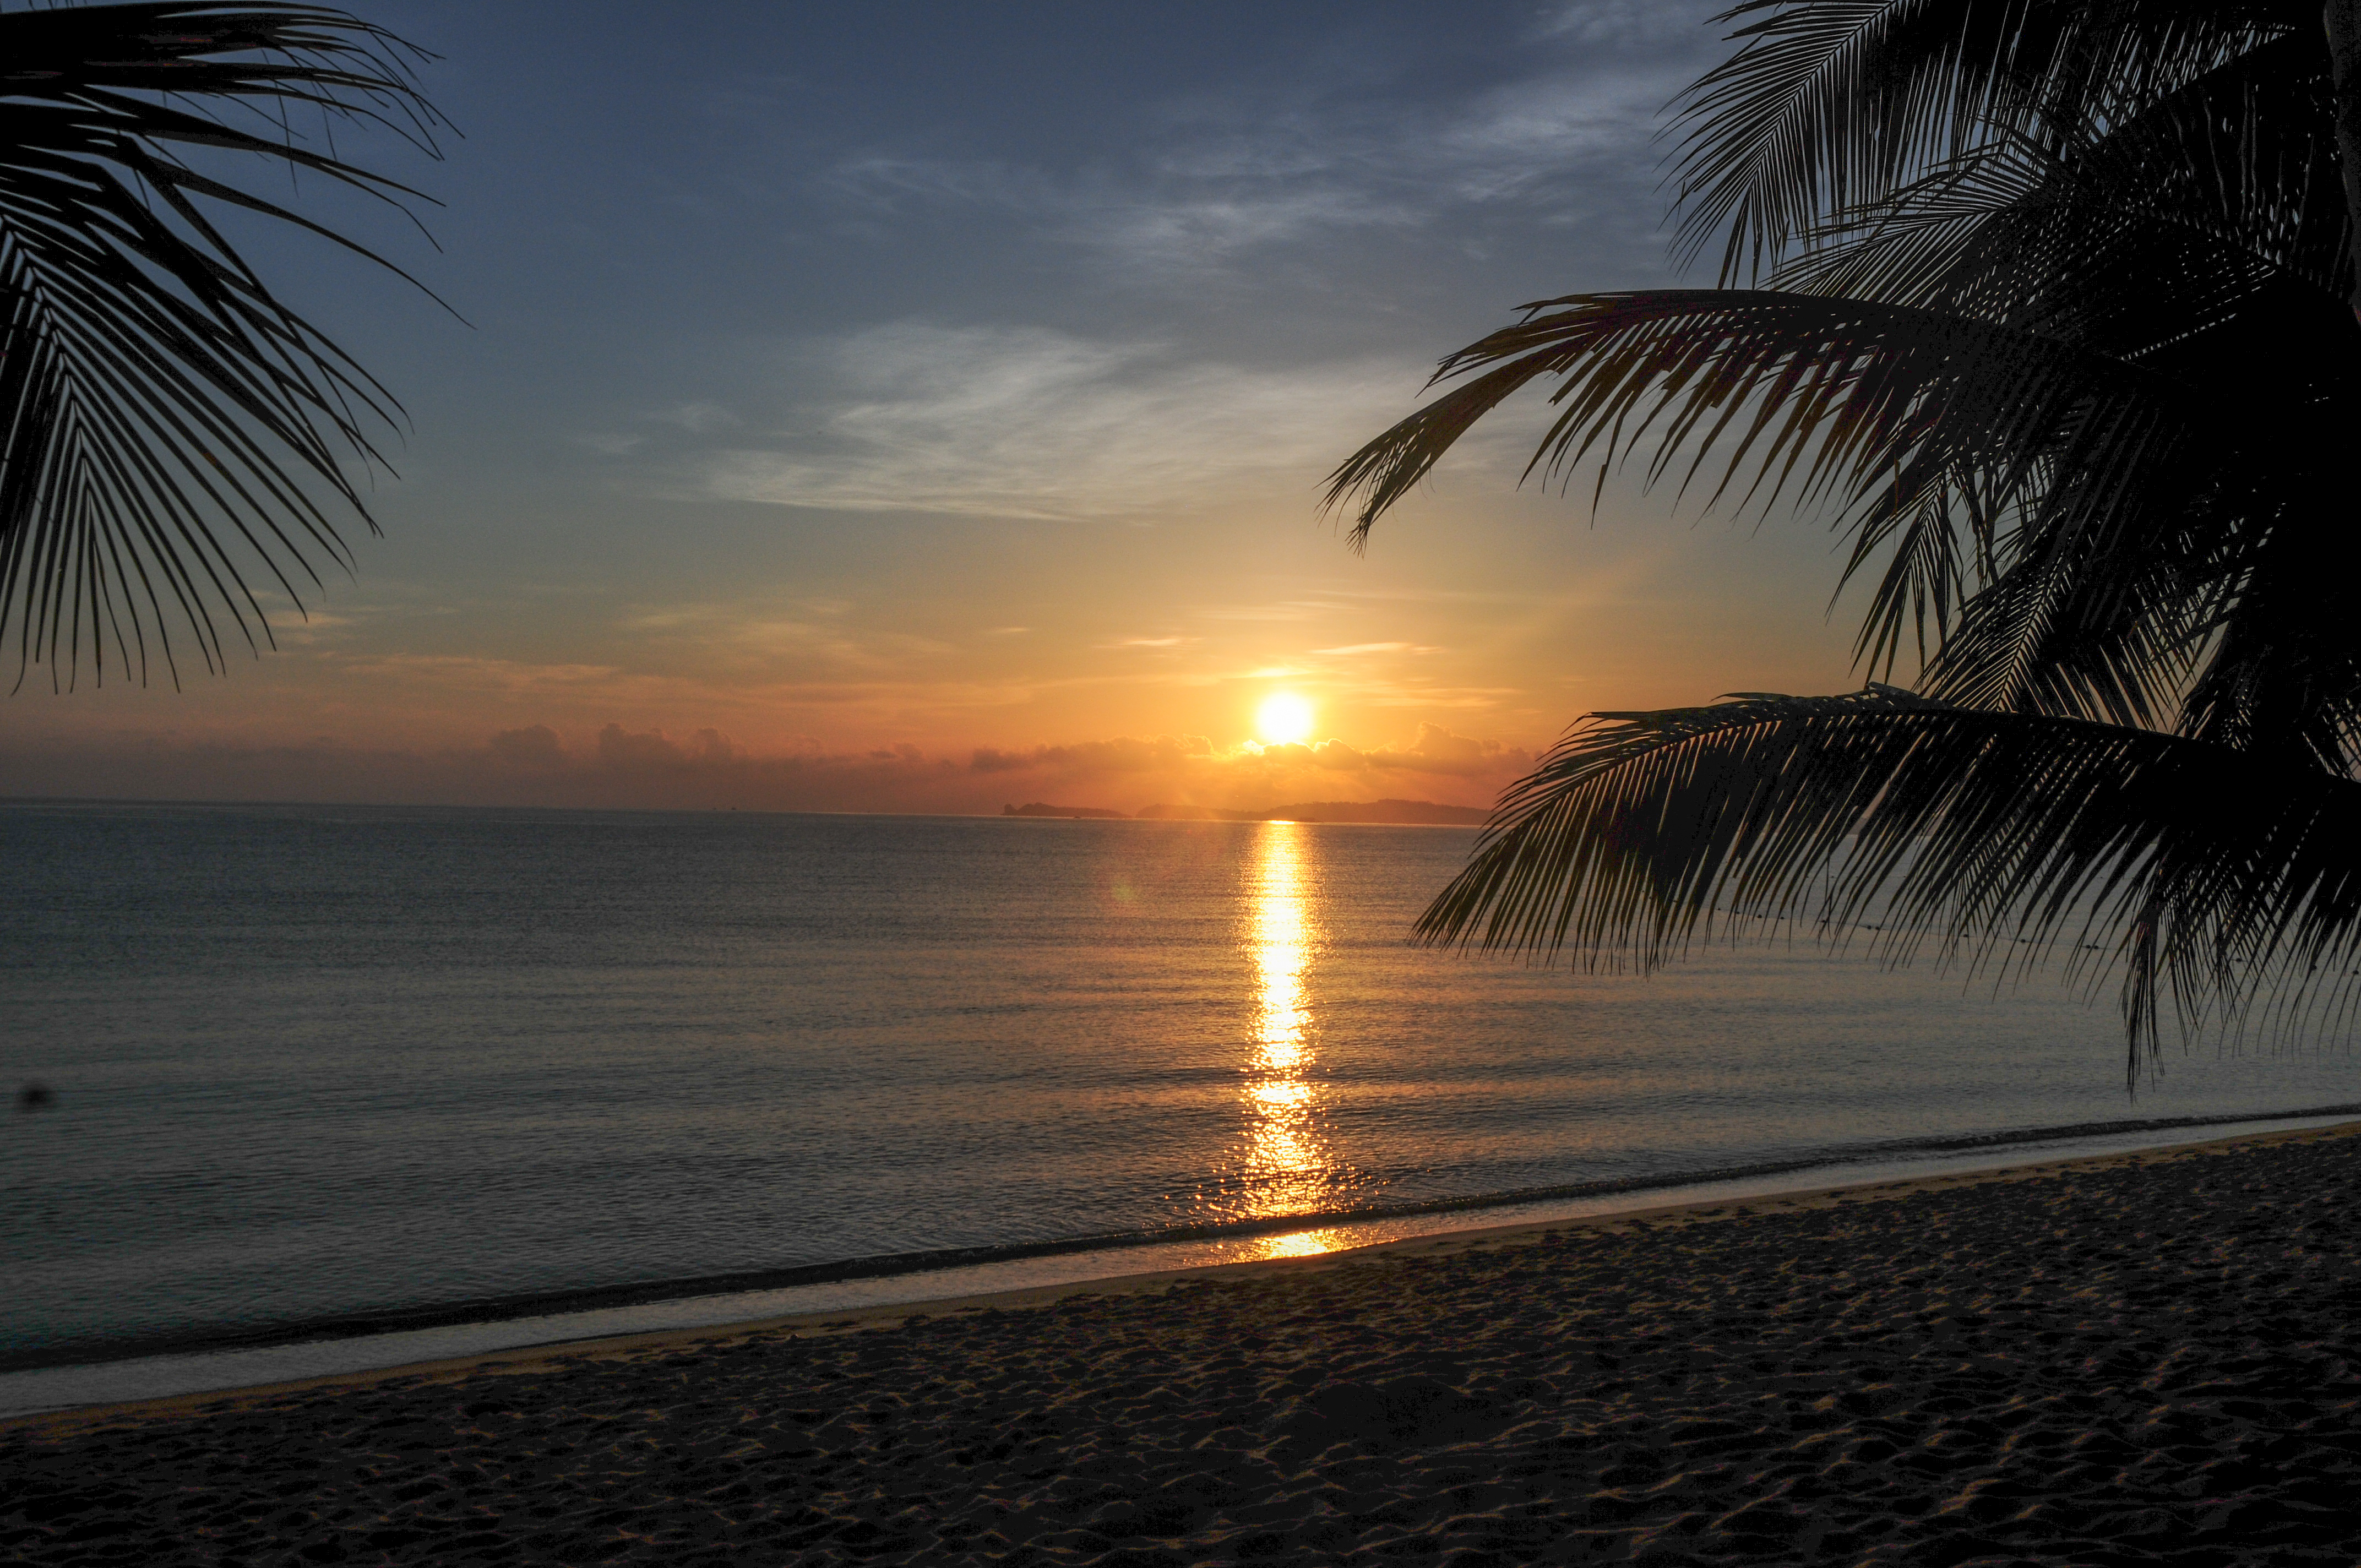
thailand, sky, tree, horizon, sunset, tropics, ocean, palm tree, sea, sunrise, cloud, morning, beach, arecales, evening, vacation, dusk, woody plant, sun, caribbean, shore, calm, sunlight, elaeis, coast, plant, afterglow, wave, landscape, attalea speciosa, dawn, wind wave, coastal and oceanic landforms, bay, meteorological phenomenon, tourism, astronomical object, sound